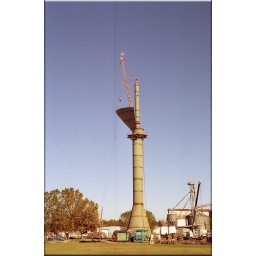
Here's a view of the building of the &amp;quot;Golf Tee&amp;quot; water tower, as seen in Sealy, Texas, on 12-3-2007